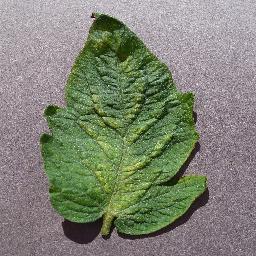
Label: Tomato___Spider_mites Two-spotted_spider_mite